Sawyerpuram

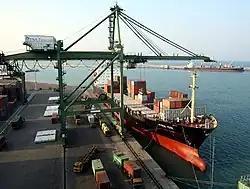
V.O. Chidambaranar Port Authority

In summer the climate remains warm and on other seasons the climate can be cool and windy. This small town is also known for the cultivation of bananas and rice because of its red soil and jack fruit, star fruit, jambul fruit, pea nut, cucumber are also cultivated in few places around the town.